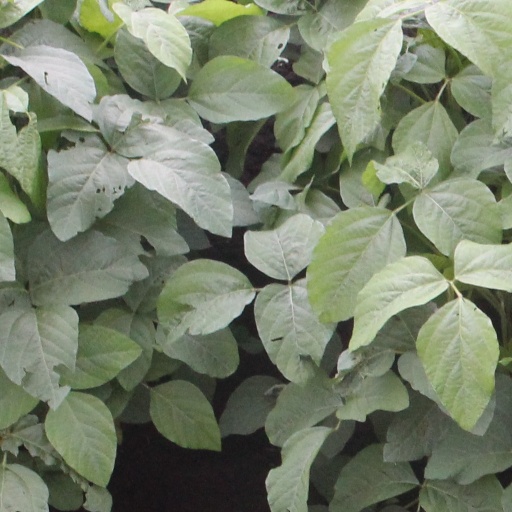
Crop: soybean